List of Doctors characters introduced in 2019

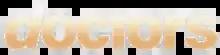
"Doctors" logo.

"Doctors" is a British medical soap opera which began broadcasting on BBC One on 26 March 2000. Set in the fictional West Midlands town of Letherbridge, the soap follows the lives of the staff and patients of the Mill Health Centre, a fictional NHS doctor's surgery, as well as its sister surgery located at a nearby university campus. The following is a list of characters that first appeared in "Doctors" in 2019, by order of first appearance. All characters are introduced by the show's executive producer, Mike Hobson. February saw the arrival of practice manager Becky Clarke (Ali Bastian). The parents of Sid Vere (Ashley Rice), Estelle (Suzette Llewellyn) and Tye Vere (Daniel Hill), were introduced in April, as well as cleaner Enzo D'Agostino (Jack Derges). Sid's estranged brother, Laurence Richards (Rishard Beckett), was introduced in May. George Kenway (Lewis MacKinnon) first appeared in October, as well as twin brothers Adam and Gareth Regan (both portrayed by Edward MacLiam). Bear Sylvester (Dex Lee) replaces Becky as a business manager in November, and John Butler (Richard Huw), a lawyer working for Jimmi Clay (Adrian Lewis Morgan), arrives in December. Additionally, multiple other characters appear throughout the year.